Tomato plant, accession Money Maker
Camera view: horizontal (90 deg, fisheye); turntable rotation: 0 degrees
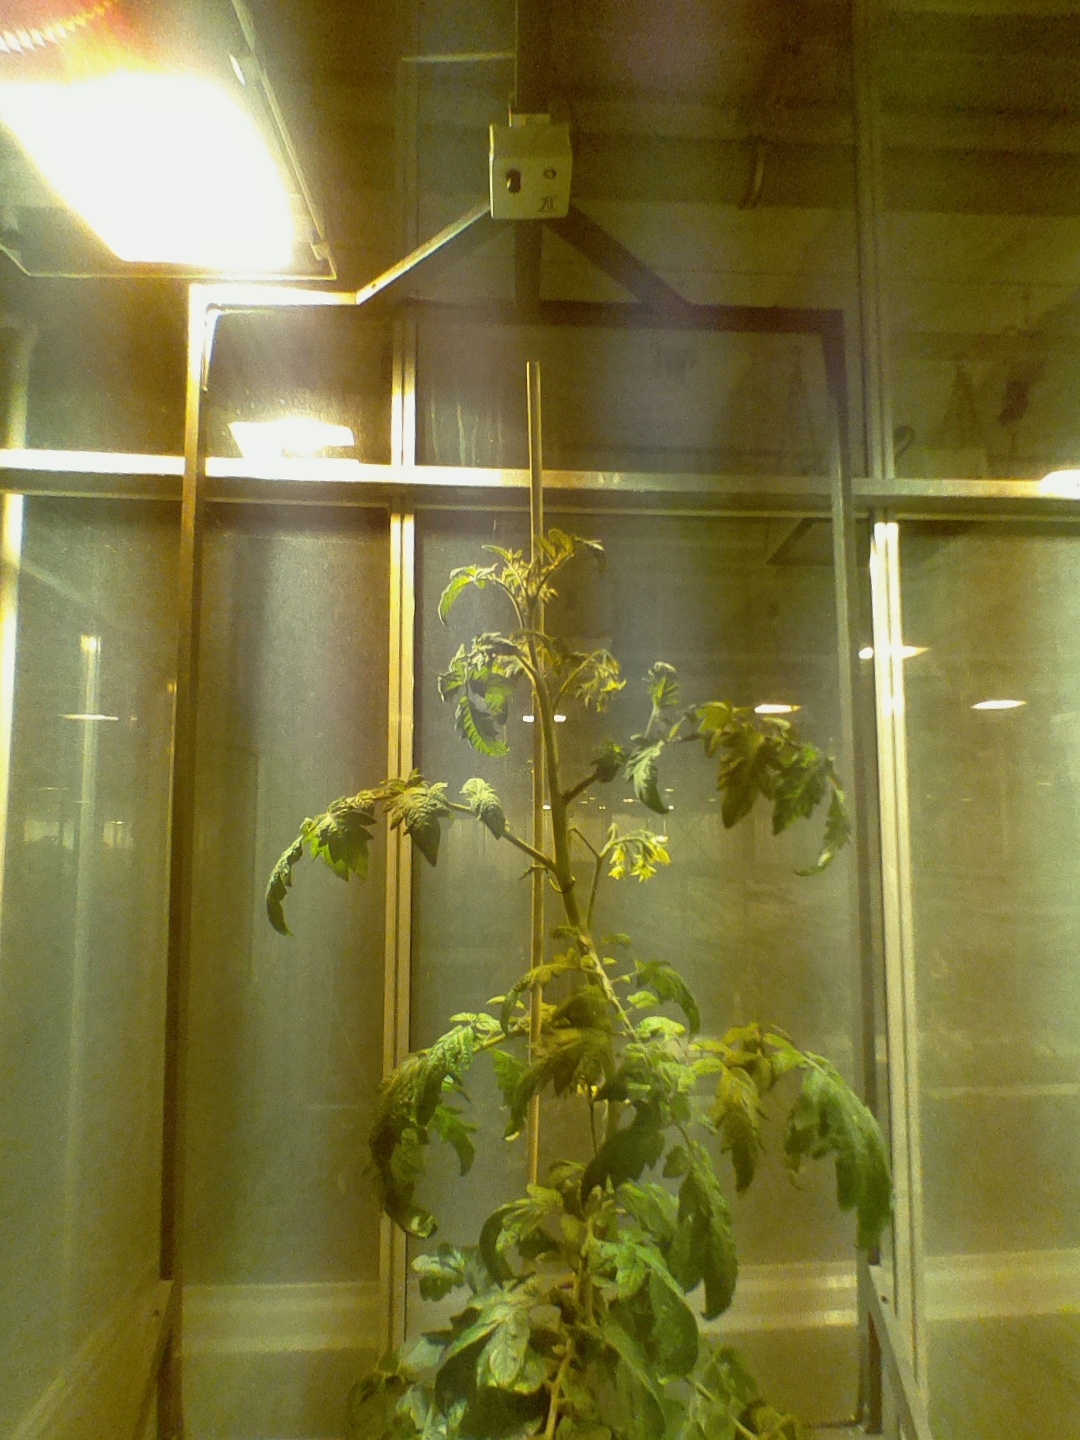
BBCH growth stage 70: Fruits at the main stem or branches visibles